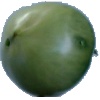
Label: Tomato not Ripened 1